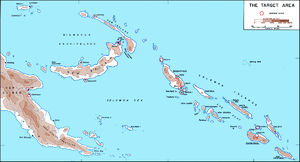
"La classe Mogami fut la cinquième classe de croiseurs de la Marine impériale japonaise décidée lors du premier plan de réarmement japonais. Elle a été construite à partir de 1934-1936 dans les arsenaux de Kure et Yokosuka, et les chantiers navals de Nagasaki et Kōbe. Ce fut la première à utiliser les stipulations du traité de Londres de 1930, qui ont permis de construire des croiseurs dits ""légers"", parce que leur calibre d'artillerie principale était au plus égal à 155 mm, mais avec douze à quinze canons et toutes les autres caractéristiques des croiseurs ""lourds"", déplacement, blindage, vitesse. Ils ont reçu ultérieurement une artillerie principale de dix canons de 203 mm, ce qui montre le caractère factice de la distinction entre croiseurs légers ou lourds se fondant seulement sur le calibre de l'artillerie principale.
Chester William Nimitz, Sr. a été le troisième et le plus jeune amiral de la Flotte de la Marine des États-Unis, durant la Seconde Guerre mondiale. Il a été nommé Commandant-en-chef de la Flotte du Pacifique en décembre 1941 et Commandant-en-chef interarmées des Zones de l'Océan Pacifique en avril 1942, commandements qu'il a exercés jusqu'en décembre 1945. Il a fini sa carrière comme premier Chef des Opérations navales de l'après-guerre.
Jinichi Kusaka, né le 7 décembre 1888 dans la préfecture d'Ishikawa, et mort le 24 août 1972 est un amiral de la Marine impériale japonaise pendant la Seconde Guerre mondiale. Il était le cousin du vice-amiral Ryūnosuke Kusaka qui était de cinq ans son cadet.
Créés peu après l'invention de l'aviation militaire pendant la Première Guerre mondiale, les porte-avions ont d'abord été considérés comme des bâtiments auxiliaires et n'ont joué un rôle majeur dans la guerre navale qu'à partir de la Seconde Guerre mondiale. Il a fallu l'attaque de Pearl Harbor de décembre 1941 pour démontrer la supériorité de l'aviation embarquée sur la grosse artillerie des navires de ligne, grâce à sa portée incomparablement plus grande pour une force de frappe équivalente. La bataille de la mer de Corail, en mai 1942, est le premier affrontement uniquement aéronaval de l'histoire, dans lequel les forces navales japonaises et américaines s'affrontèrent par avions interposés sans jamais être à portée de canon. En 1944-45, les plus grands cuirassés japonais jamais construits coulent sous les attaques de l'aviation embarquée américaine.
La classe Furutaka fut la première classe de croiseurs lourds construits pour la Marine impériale japonaise au début des années 1920, et ils ont été parmi les premiers croiseurs construits sous l'égide du traité naval de Washington signé en 1922. Ils ont subi des refontes importantes pendant leur carrière.
La classe Takao a été la quatrième classe de croiseurs lourds de la Marine impériale japonaise, construite d'avril 1927 à juin 1932, dans les arsenaux de Yokosuka et Kure, et les chantiers navals de Nagasaki et de Kobe, et la dernière conçue sous l'égide des traités de limitation des armements navals. Les croiseurs qui l'ont constituée ont donc été, selon la pratique japonaise habituelle, plus puissamment armés que leurs prédécesseurs, et n'ont donc, pas plus qu'eux, respecté la limite maximale de déplacement de 10 000 tonnes, imposée par le traité de Washington de 1922.
La bataille navale de Guadalcanal, qui eut lieu entre le 12 et le 15 novembre 1942, fut l'engagement naval décisif entre la marine impériale japonaise et la marine américaine durant la bataille de Guadalcanal dans le théâtre Pacifique de la Seconde Guerre mondiale. Elle est également appelée troisième et quatrième batailles de l'île de Savo, bataille des Salomon, bataille du vendredi 13 et troisième bataille des Salomon dans les sources japonaises.
Raizō Tanaka, en japonais : 田中 頼三, né le 27 avril 1892 dans la préfecture de Yamaguchi et mort le 9 juillet 1969, est un vice-amiral japonais de la Seconde Guerre mondiale. Il est particulièrement connu comme commandant d'escadrille de destroyers, ayant, à la tête de la 2ᵉ Escadre de Destroyers conduit un nombre important d'opérations connues sous le sobriquet de « Tokyo Express », pendant la campagne de Guadalcanal, et a infligé à l'U.S. Navy une de ses plus cinglantes défaites de la guerre du Pacifique, à la bataille de Tassafaronga, à la fin de novembre 1942.
La dénomination de croiseur lourd est communément employée à partir de 1930 et jusqu'à la fin de la Seconde Guerre mondiale pour désigner un croiseur, c'est-à-dire un navire principalement armé de canons, d'un déplacement supérieur à 1 850 tonnes, et inférieur à 10 000 tonnes conformément au traité de Washington et dont l'artillerie principale avait un calibre supérieur à 155 mm, et au plus égal à 203 mm, conformément au traité naval de Londres. Si la distinction entre croiseur lourd et croiseur léger a ainsi été claire pendant quelques années, l'apparition, après 1935, des « grands croiseurs légers », déplaçant 10 000 tonnes, et armés de dix à quinze canons de 152 ou 155 mm, tirant jusqu'à 8 à 10 coups par minute, avec des blindages de ceinture de plus de 100 mm, a sérieusement contribué à brouiller les catégories.